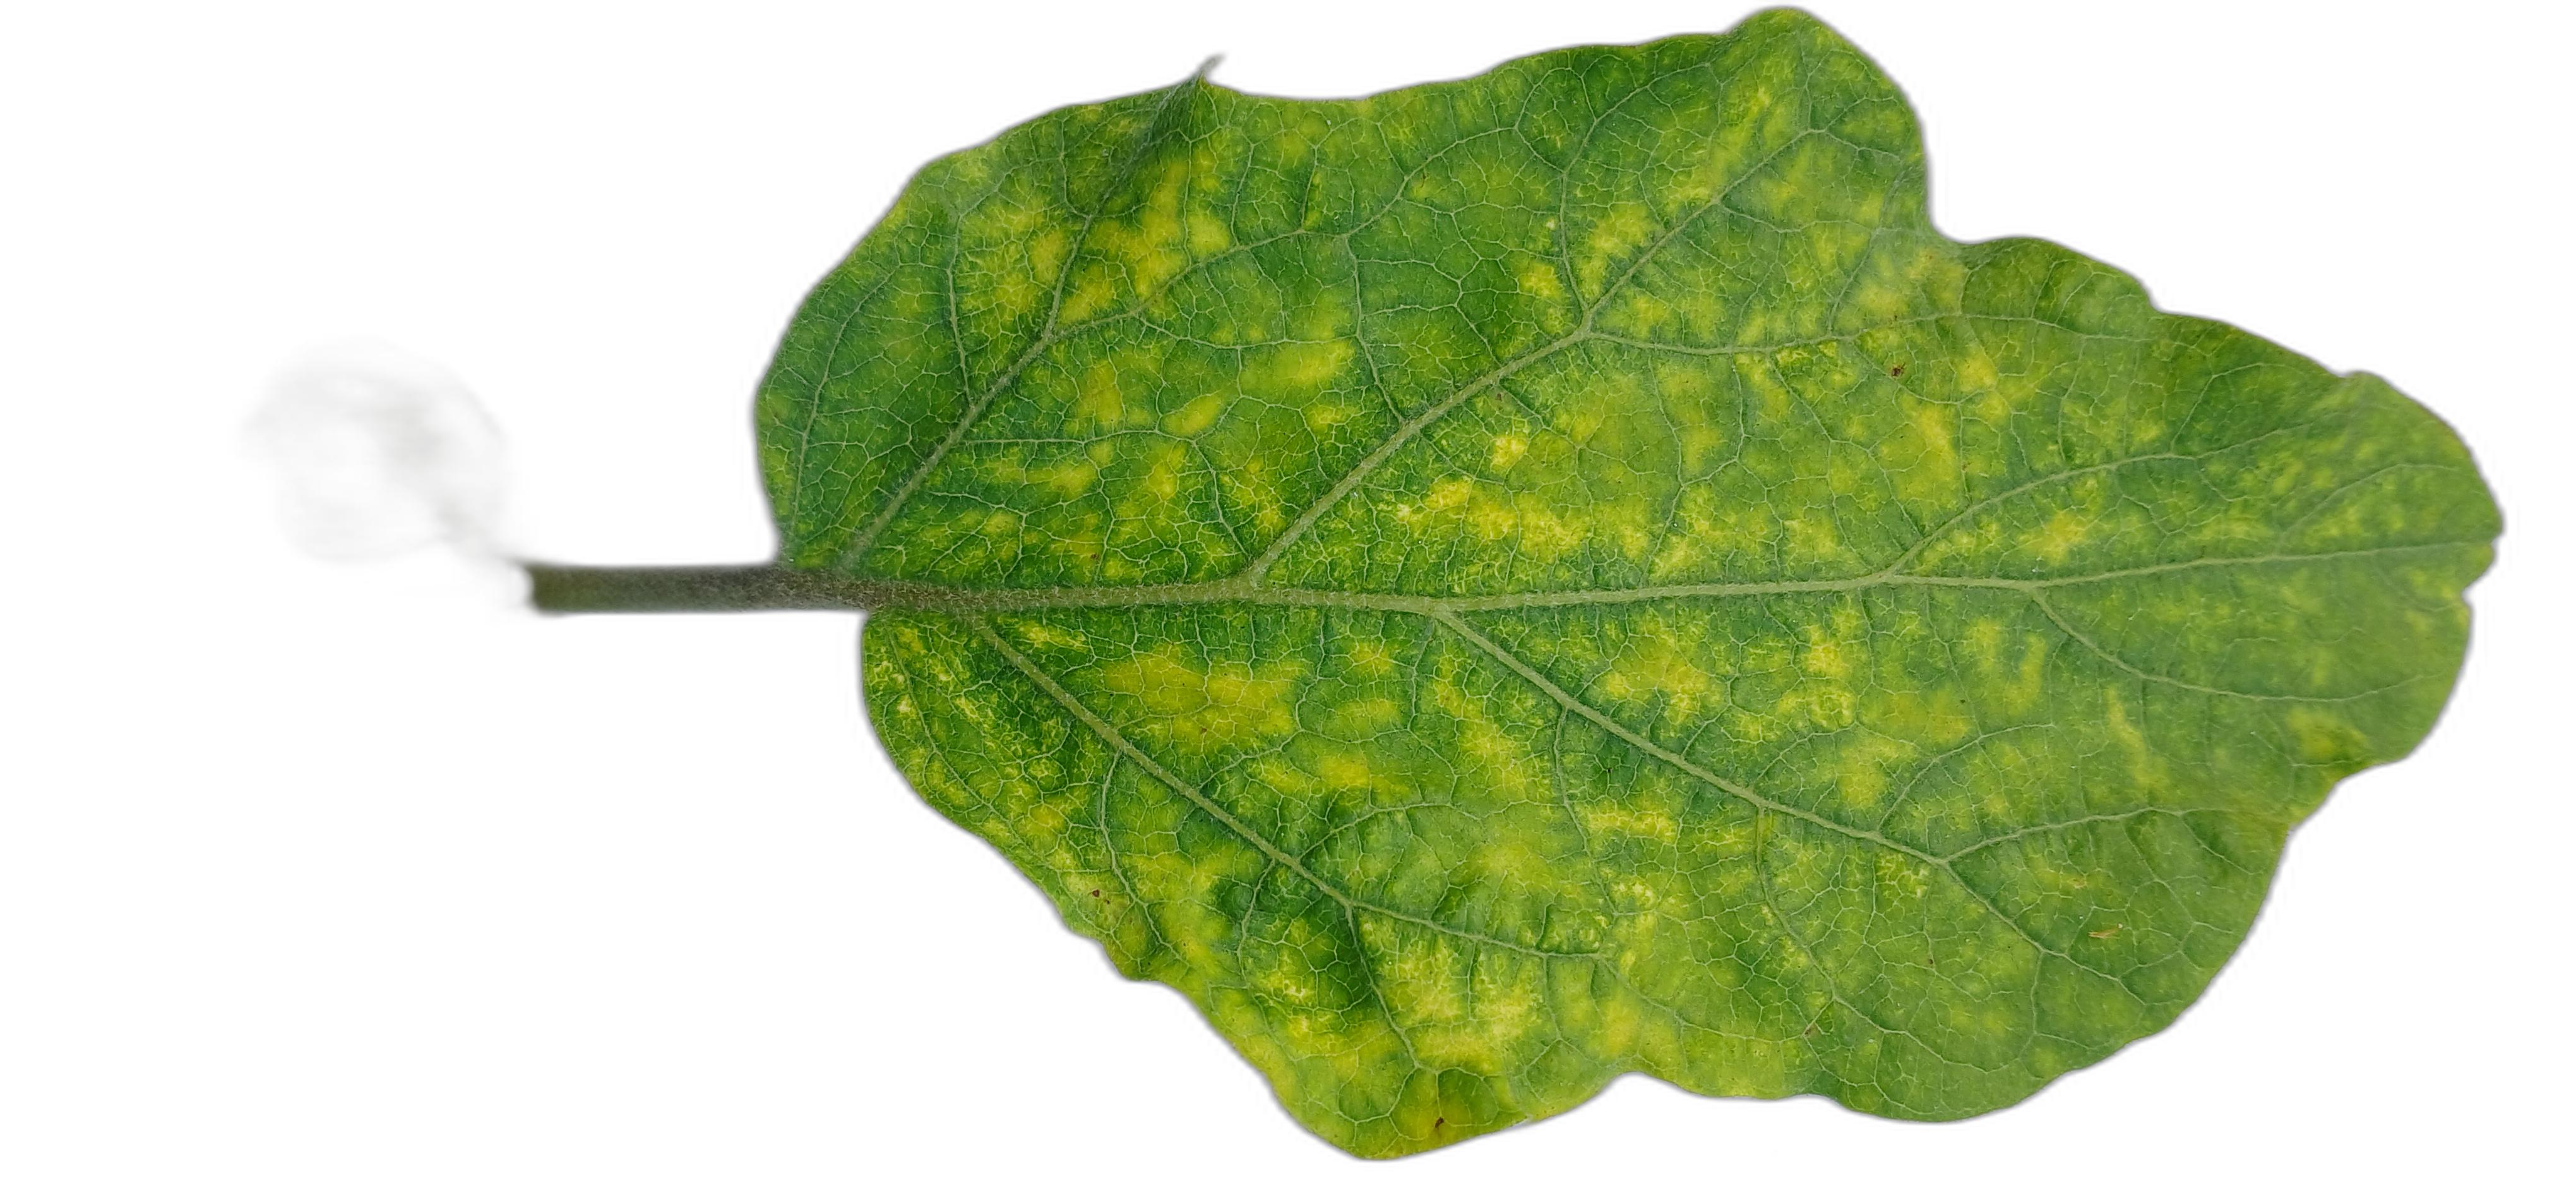
Label: Mosaic Virus Disease